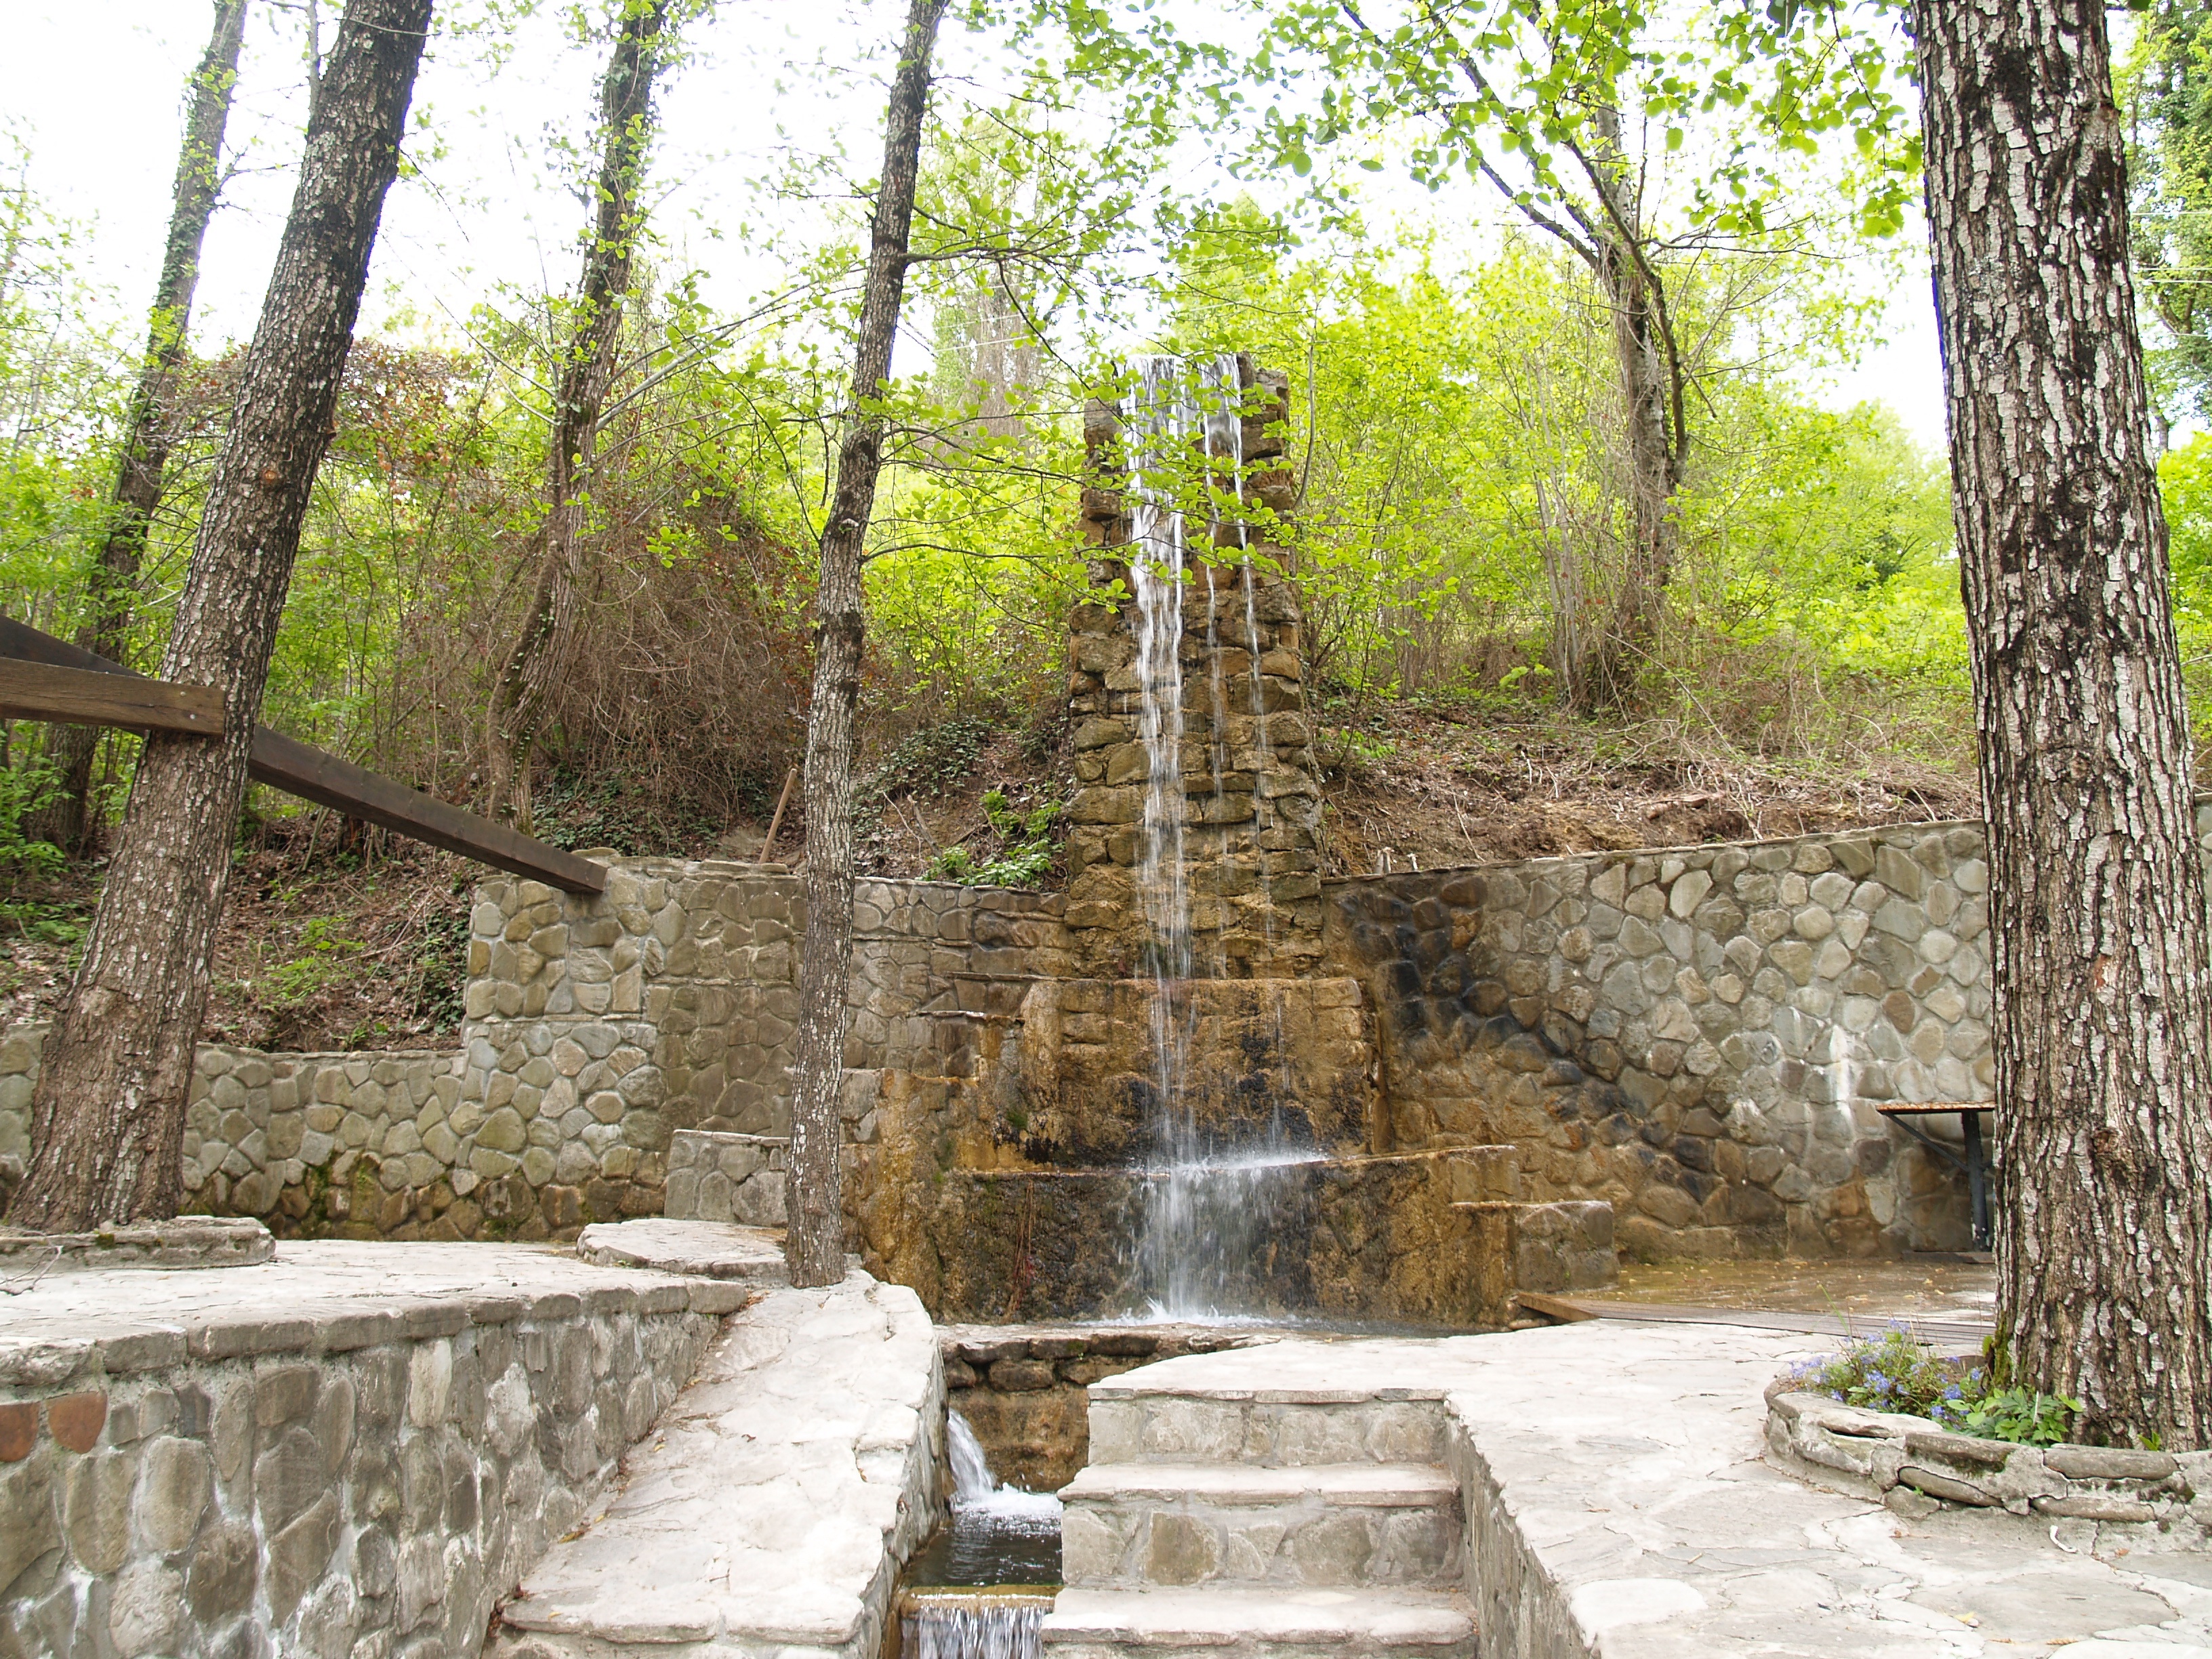
landscape, tree, rock, trail, stream, spring, mountains, woodland, water feature